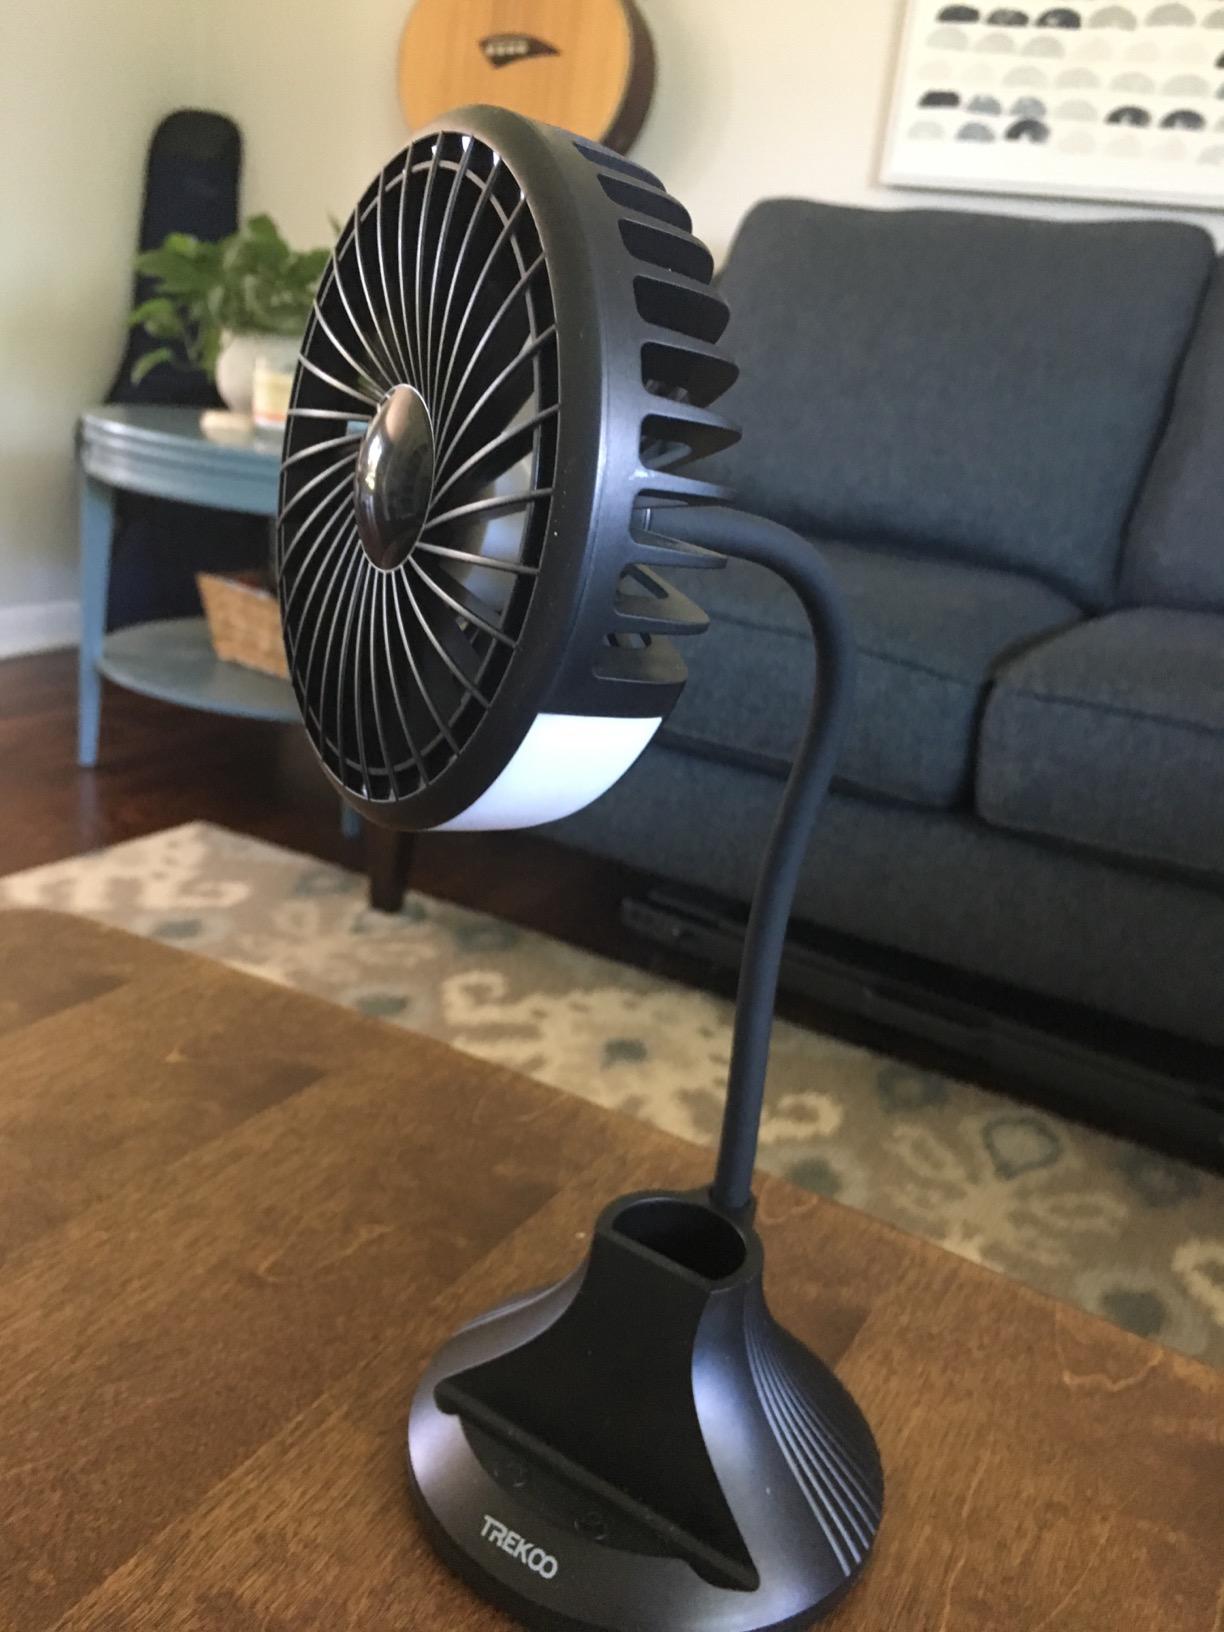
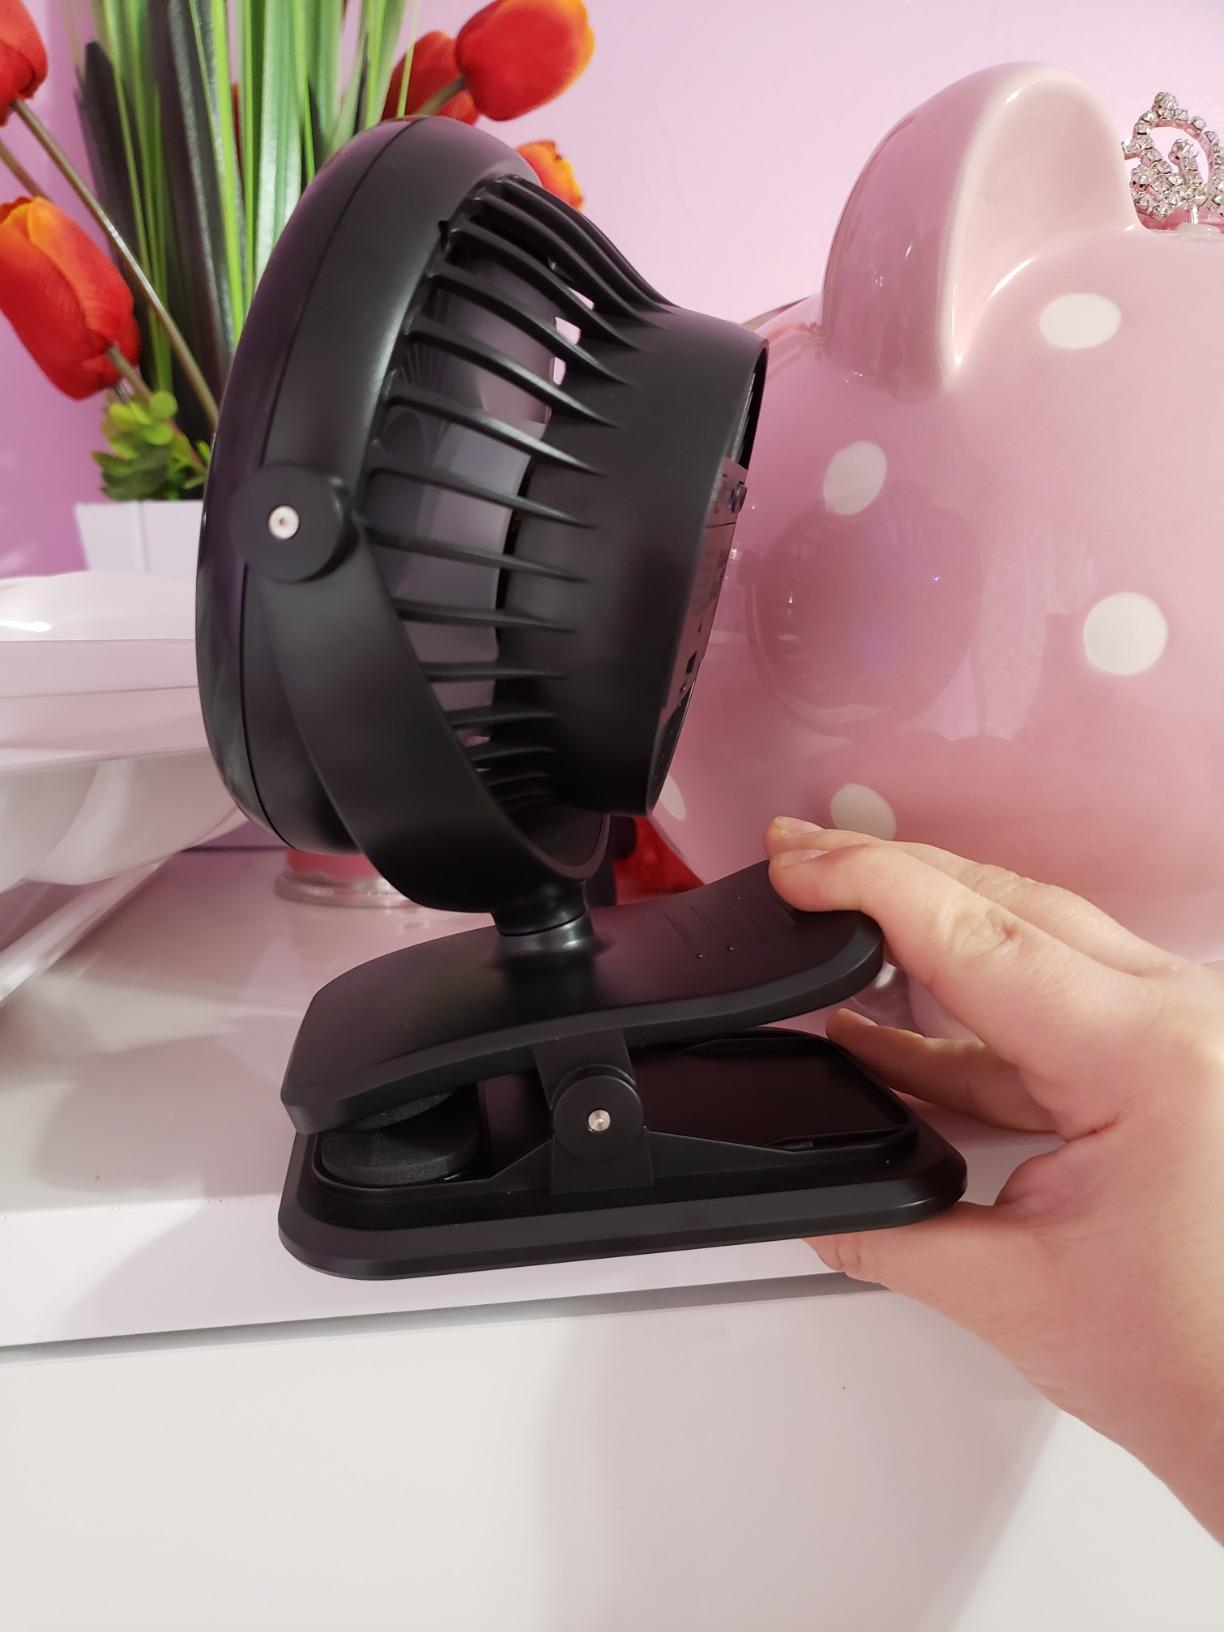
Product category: fan
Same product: no